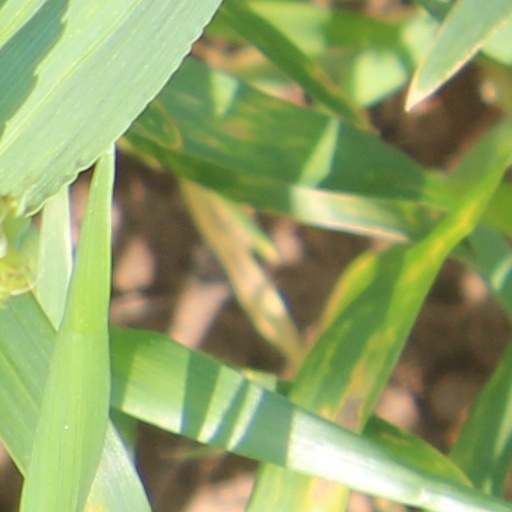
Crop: wheat